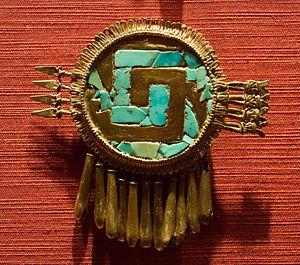
Le Musée national d'anthropologie de Mexico est un musée situé dans le bois de Chapultepec, à Mexico, et consacré à l'archéologie et l'histoire des civilisations préhispaniques du Mexique, principalement de Mésoamérique, et à l'ethnographie des actuels peuples indigènes du pays. Depuis son inauguration en 1964, il est considéré comme un des plus importants musées mexicains et, avec plus de 2 millions de visiteurs en 2013, il a été également le plus visité. En surface d'exposition, il est également l'un des plus grands musées du continent américain.